Northrop Auditorium

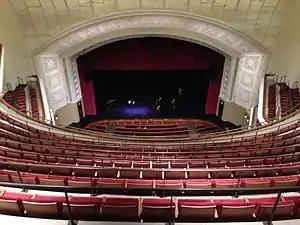
Carlson Family Stage

Frederick Mann, chair of the university's School of Architecture, submitted a building concept that featured a classical portico with pediment. However, the amount of ornamentation and sculptural carving required for the design would have exceeded cost limits and appeared incongruous with the more understated buildings on the sides of the mall. Project architect Clarence H. Johnston Sr. thus toned down Mann's design by making the pediment flat and by turning the roof behind it into a gable. Johnston borrowed some design elements from the portico of the Low Memorial Library at Columbia University for the revised design. The proportions of the frieze and attic, the Ionic order, and the count of ten columns matched those from the Low Library, but the monumental gable parapet had no resemblance to the library's dome. Plans were completed in February 1928, after much debate. The inscription on the attic was not decided upon until after the building was ready for occupancy, even though Johnston had requested the inscription be included in the building contract. The inscription reads: ""The University of Minnesota: Founded in the Faith that Men are Ennobled by Understanding; Dedicated to the Advancement of Learning and the Search for Truth; Devoted to the Instruction of Youth and the Welfare of the State.""